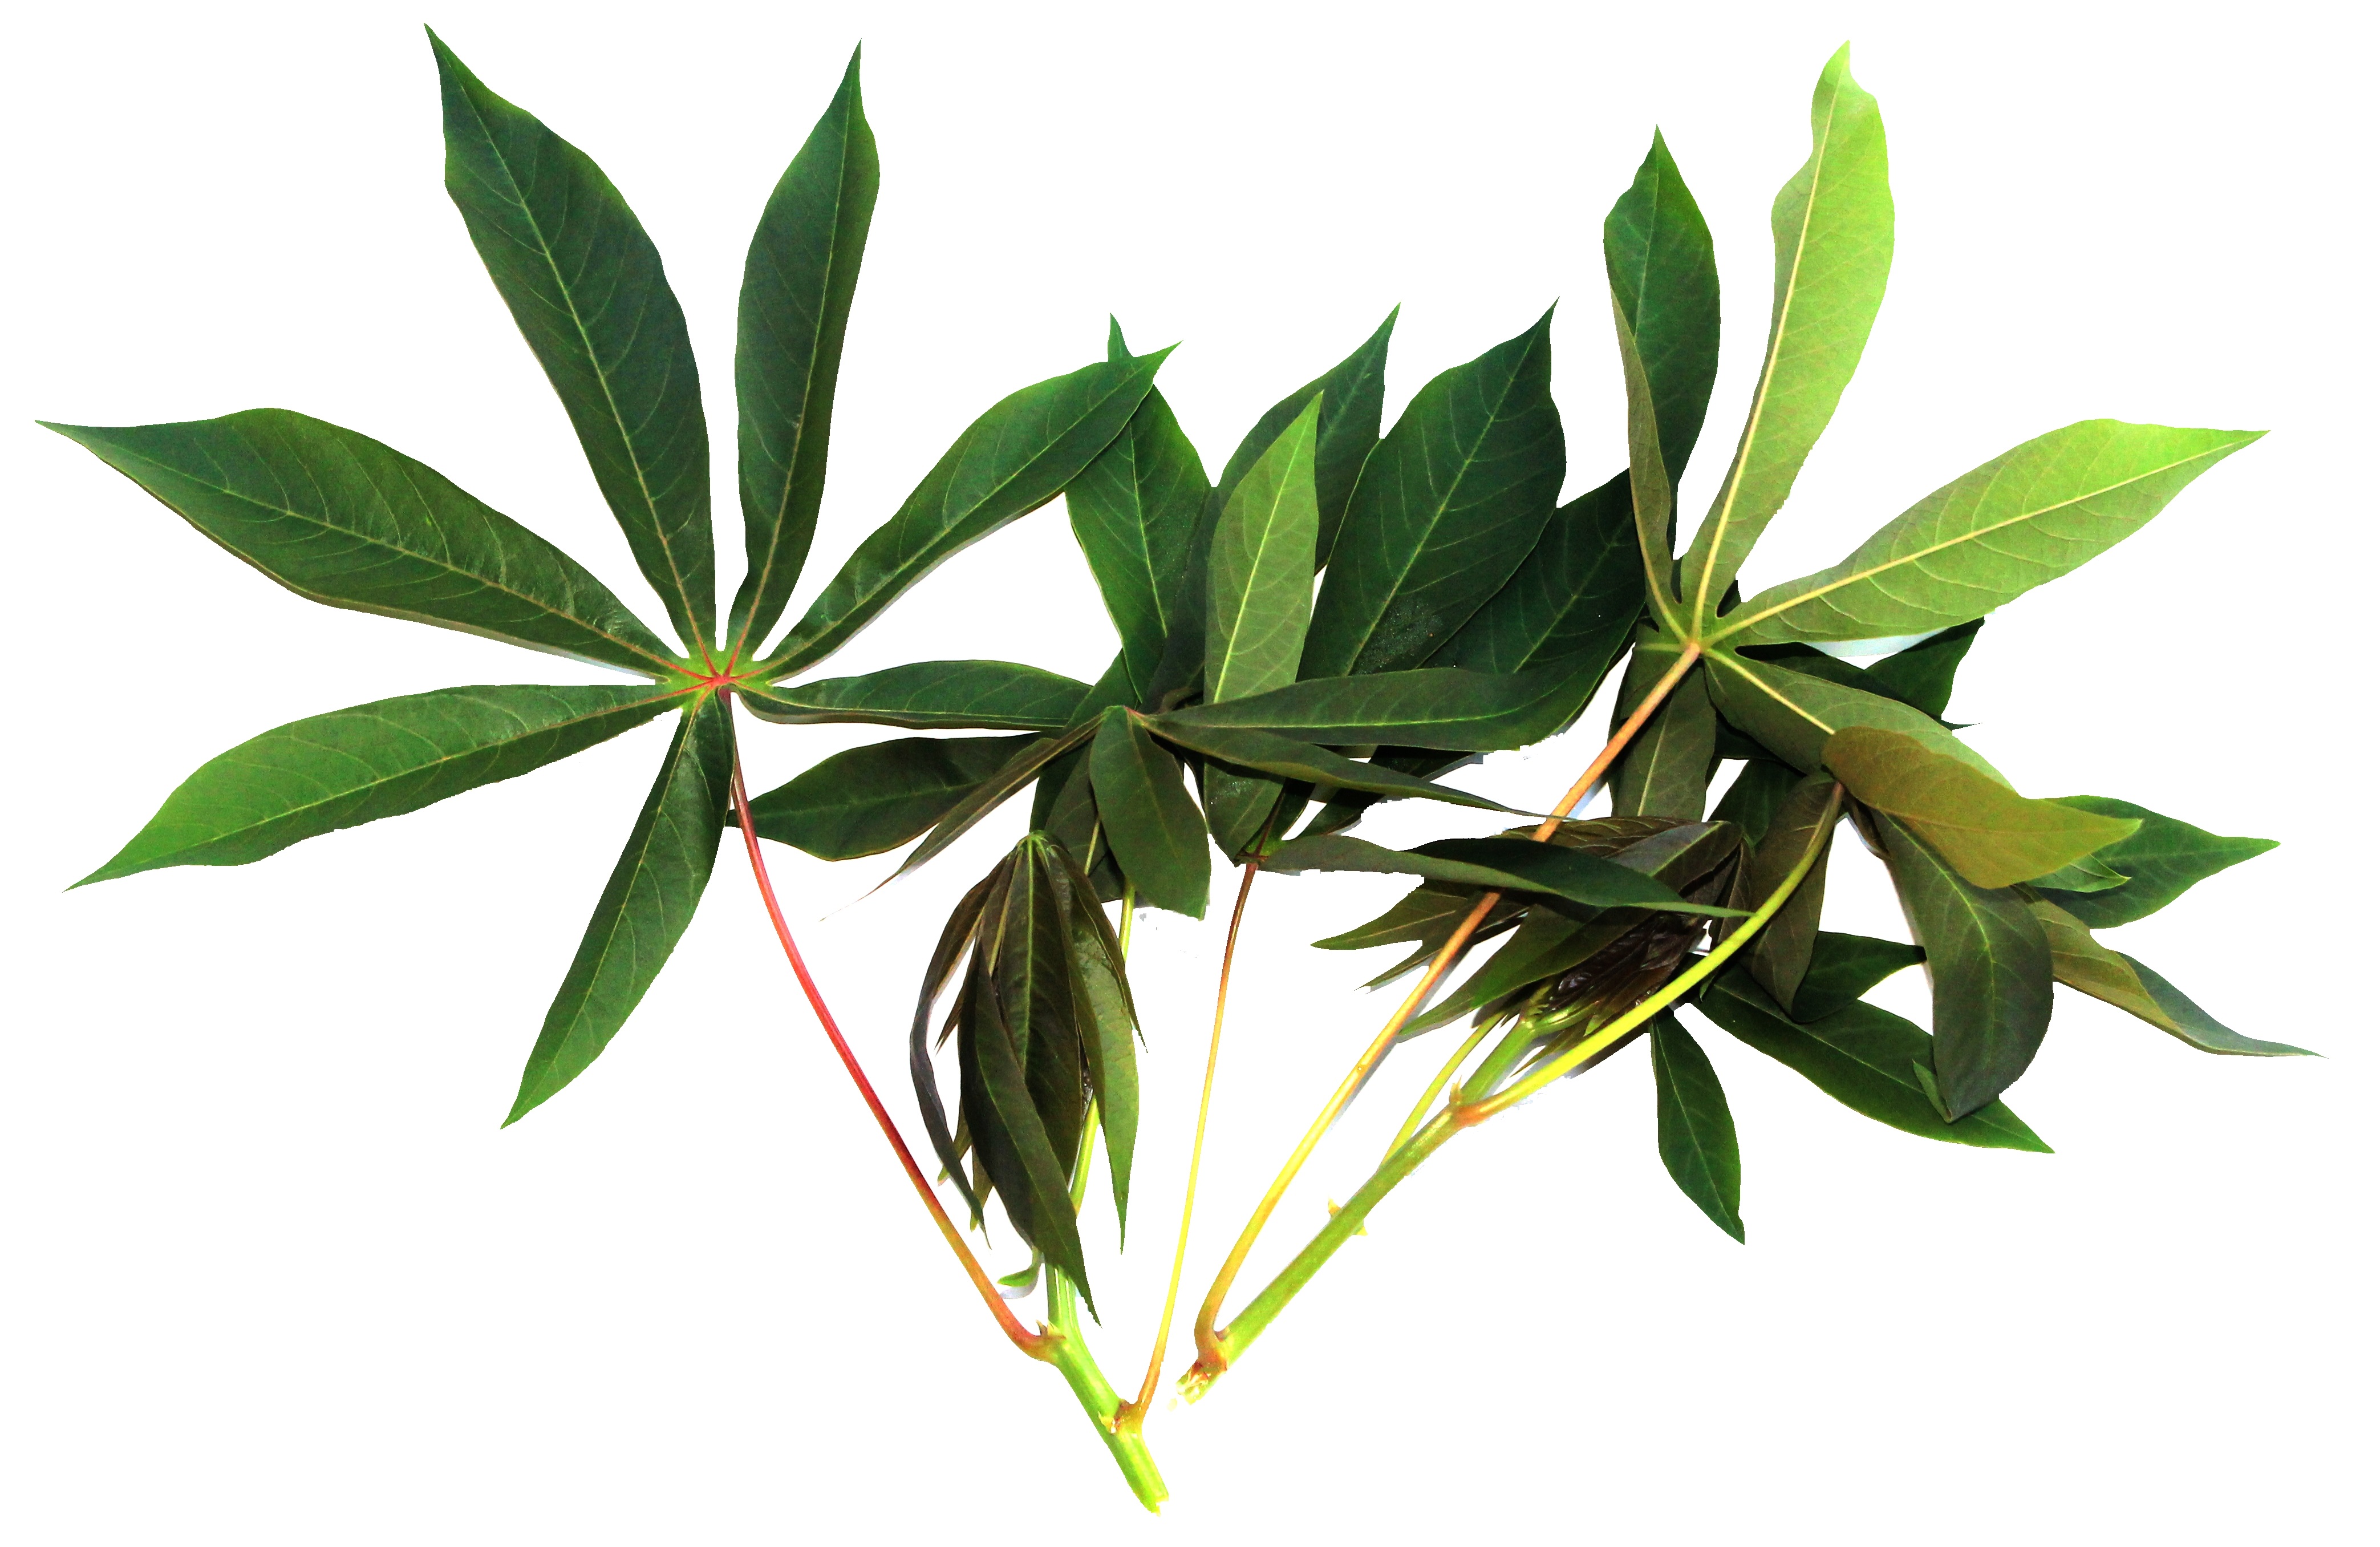
tree, branch, plant, leaf, flower, food, herb, produce, vegetable, botany, shrub, flowering plant, cassava leaves, woody plant, land plant, arecales